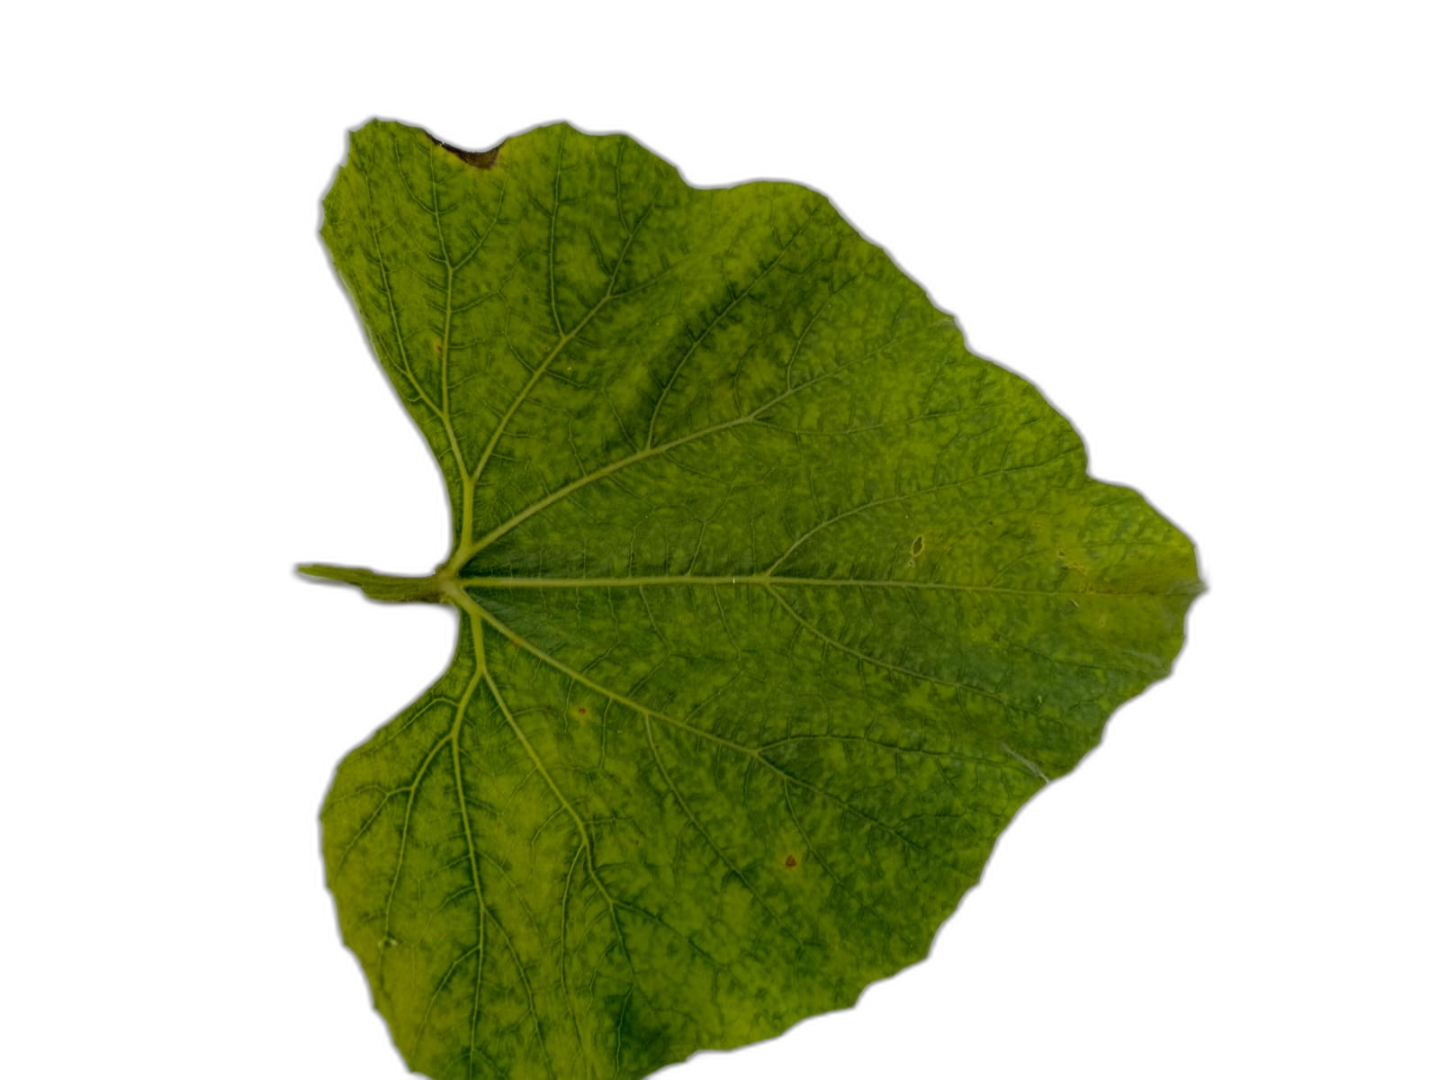
Crop: Bottle Gourd
Label: Mosaic_Virus